Sutherland

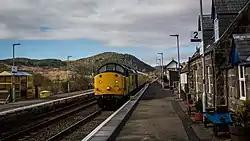
Rogart railway station on the Far North Line

Elected county councils were established in 1890 under the Local Government (Scotland) Act 1889, taking most of the functions of the commissioners of supply (which were eventually abolished in 1930). The first provisional meeting of the council was held on 13 February 1890 at the County Buildings in Dornoch, but it was decided that a more accessible location was needed for the council's meetings. Although Dornoch was the county's only burgh, it was in the extreme south-eastern corner of the county and lay some seven miles from its then nearest railway station at The Mound. The council's first official meeting was held on 22 May 1890 at Bonar Bridge, and subsequent meetings were generally held in Lairg, with occasional meetings in other places, including Dornoch, Golspie, Brora and Lochinver.